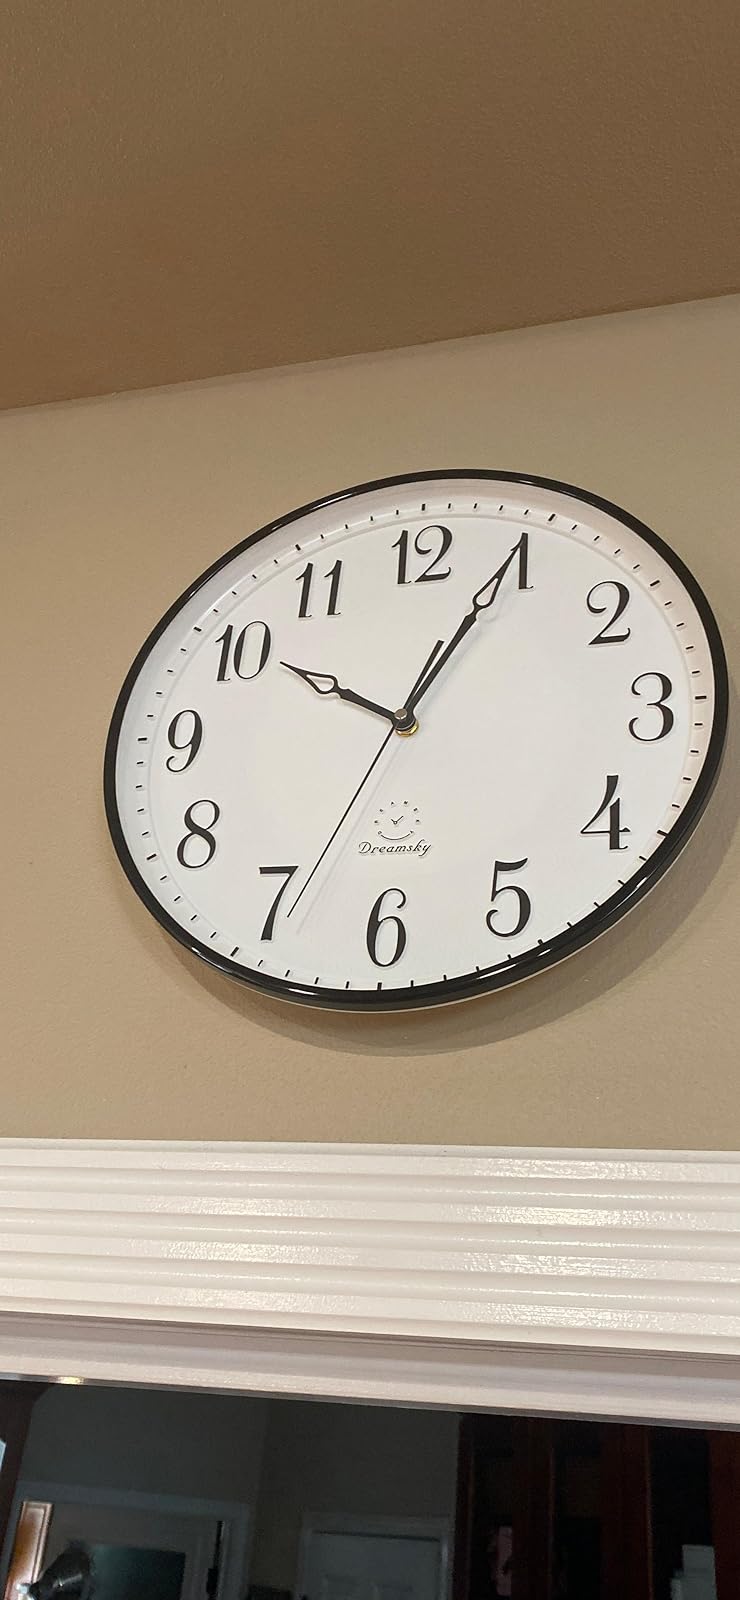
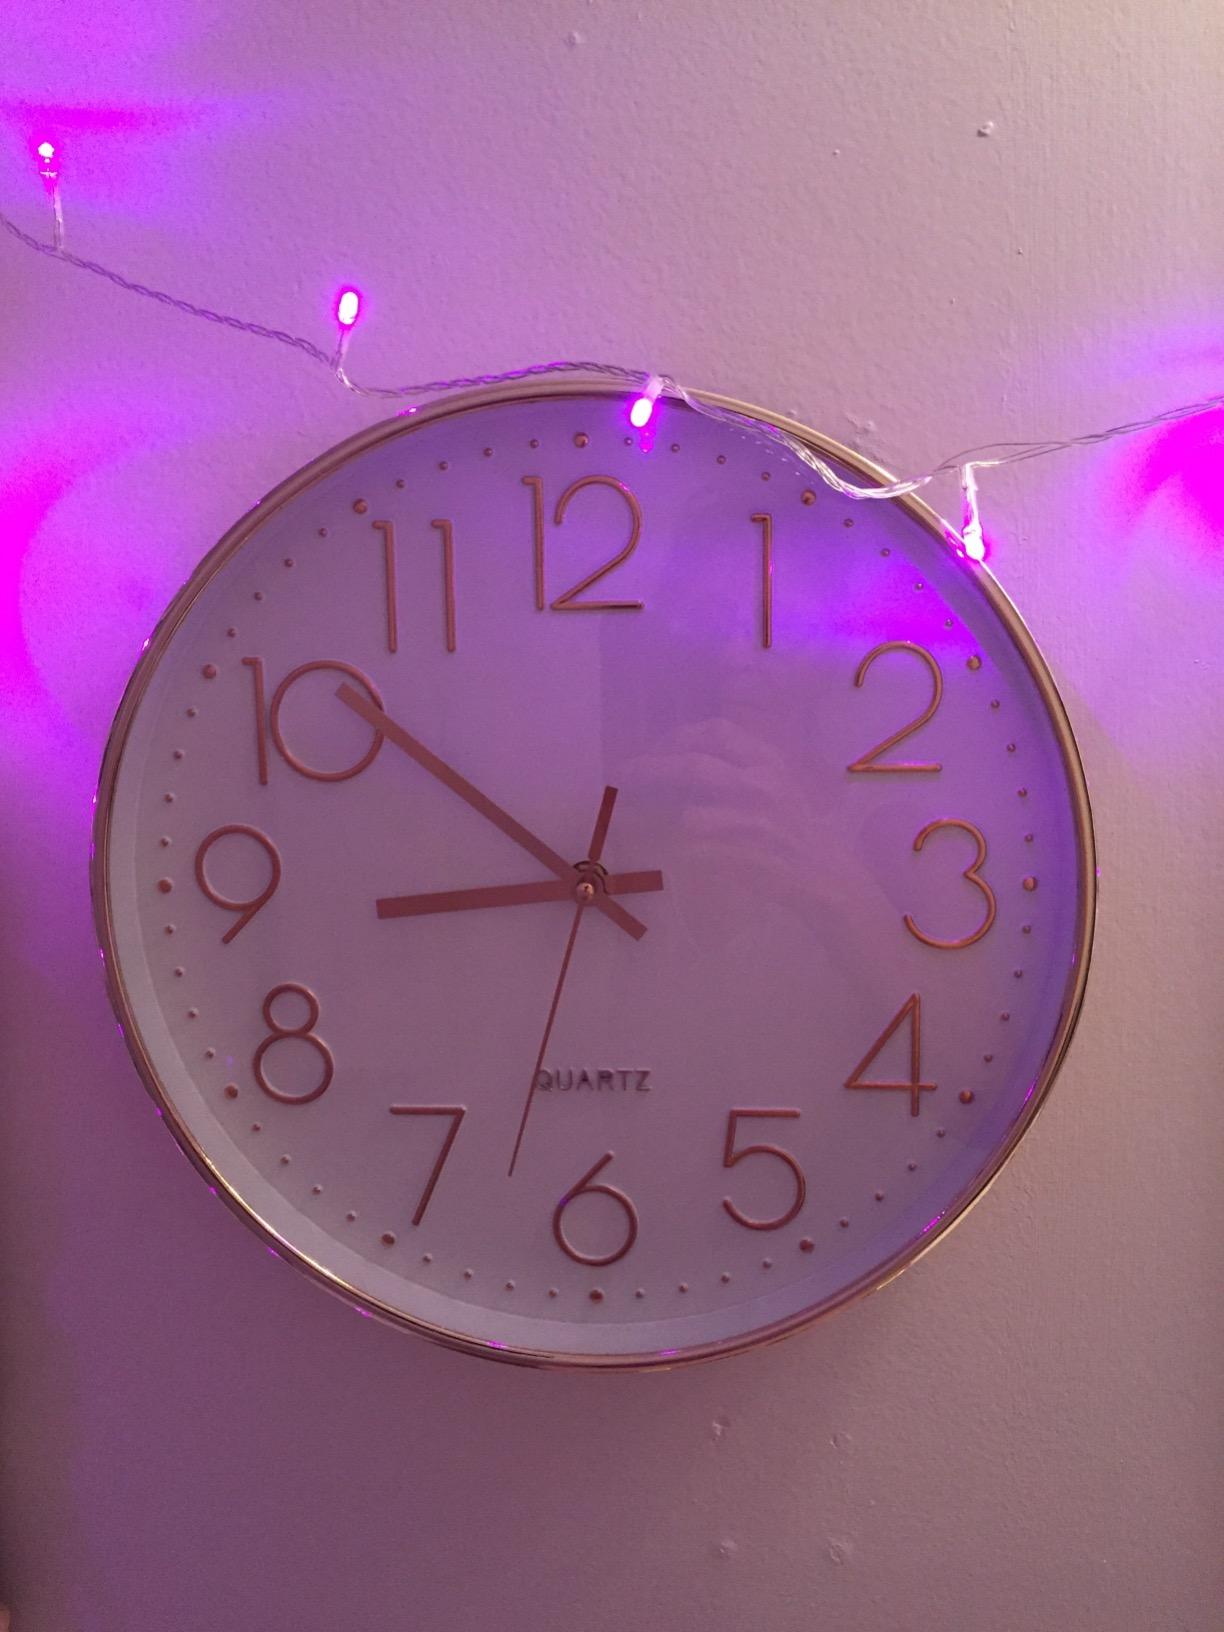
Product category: clock
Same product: no